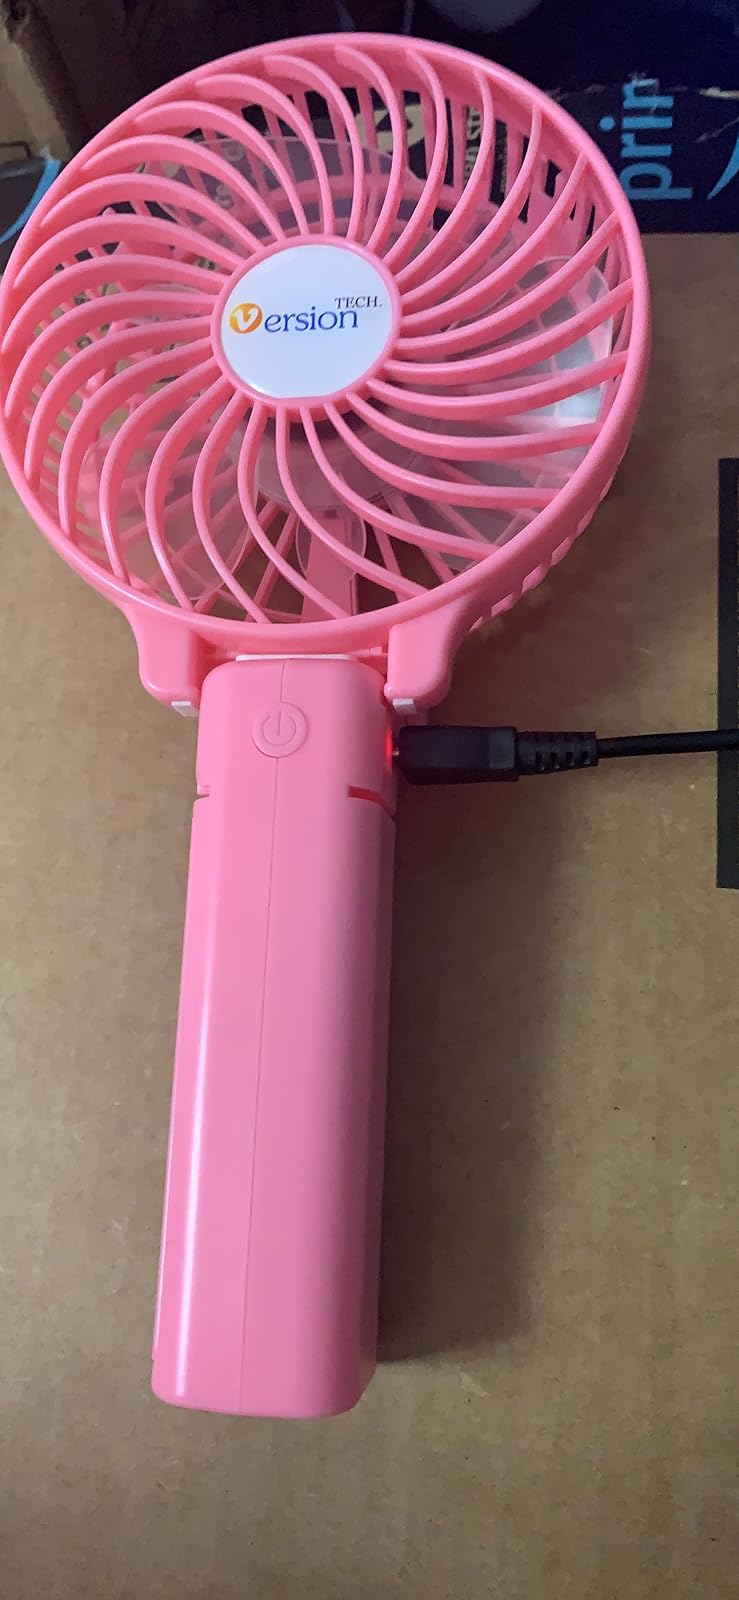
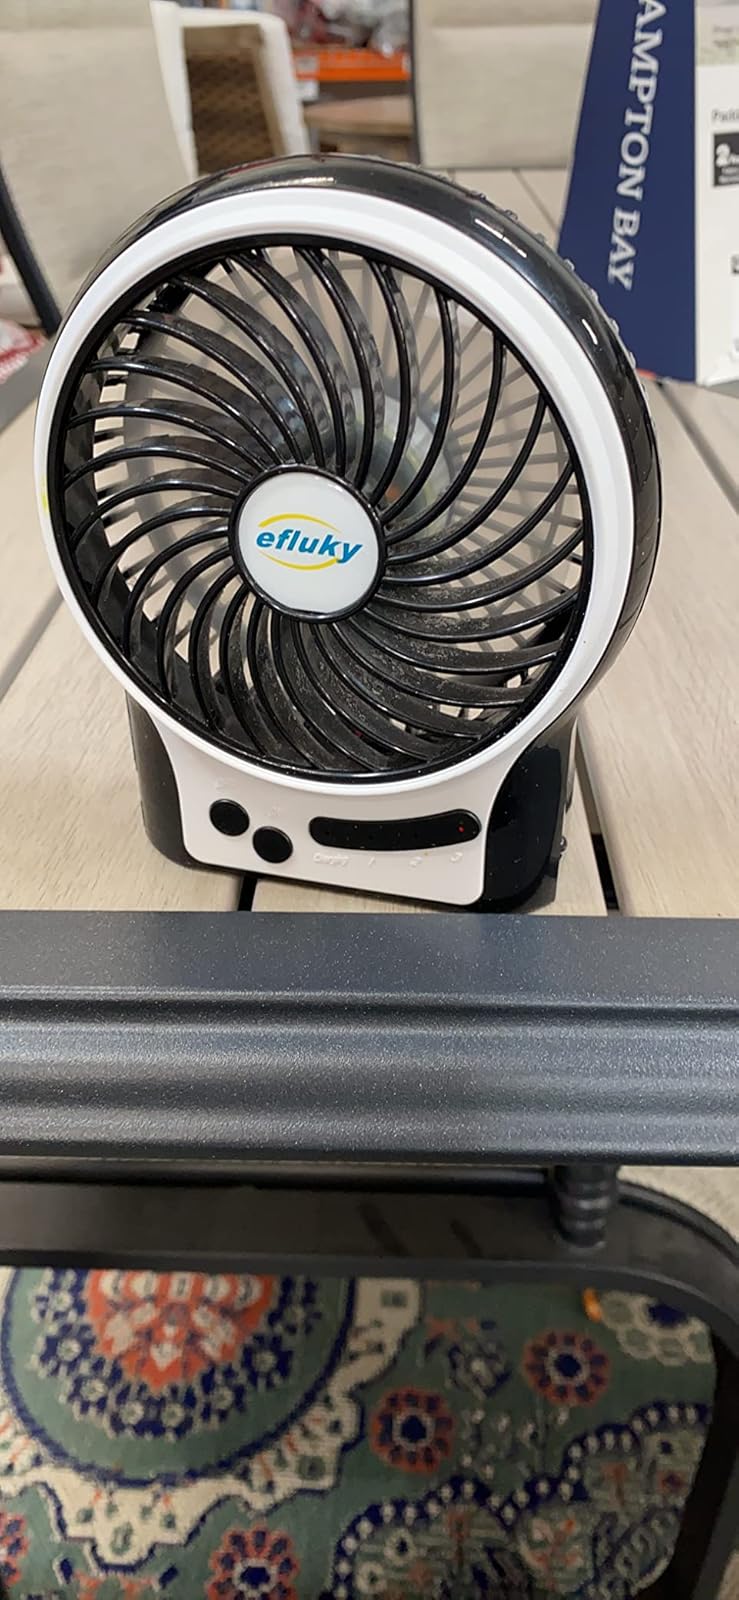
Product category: fan
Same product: no